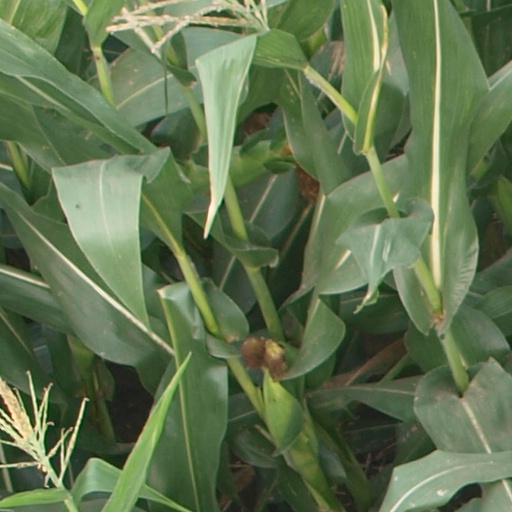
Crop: maize; corn